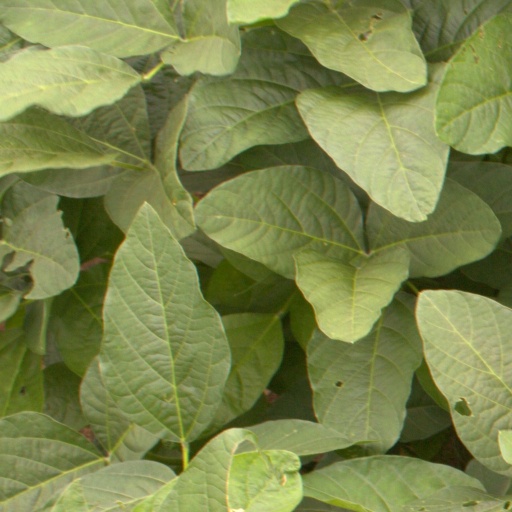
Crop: soybean